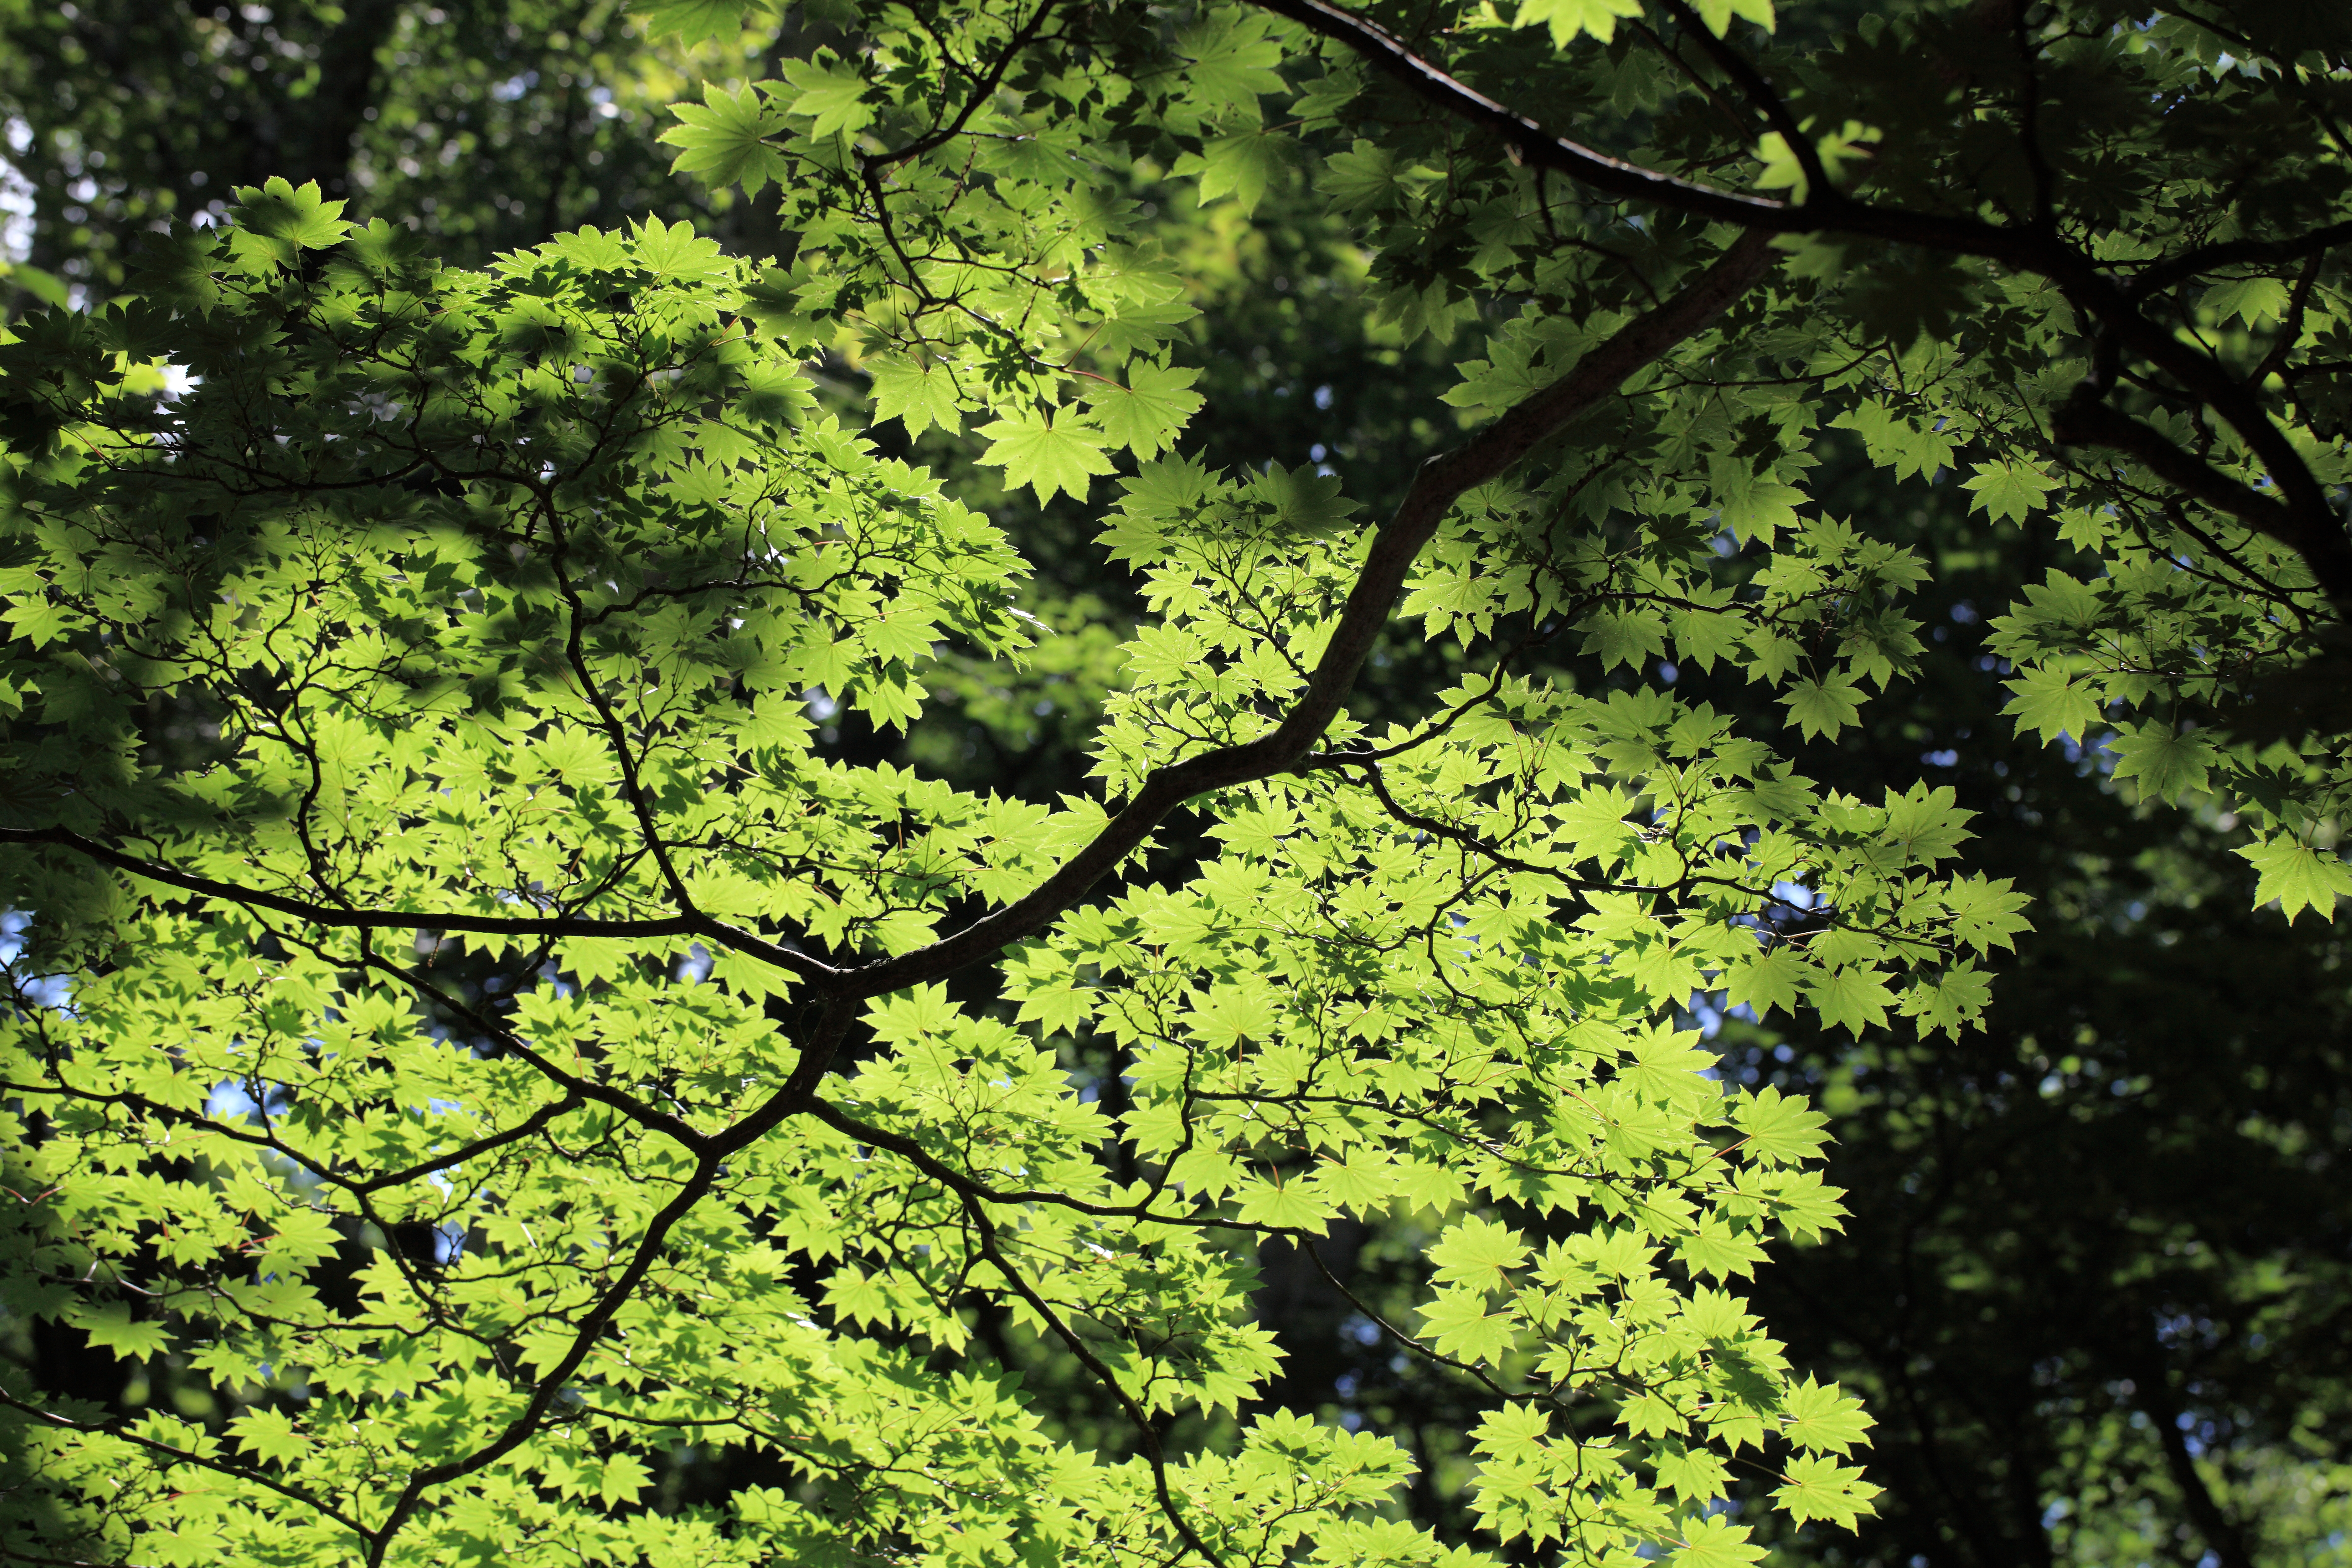
tree, nature, forest, branch, plant, sunlight, leaf, flower, green, high, autumn, botany, flora, cool image, mountains, vegetation, deciduous, 5d, hires, woodland, habitat, markii, ecosystem, hi, res, resolution, gunma, acer, maebashi, akagiyama, biome, natural environment, woody plant, land plant